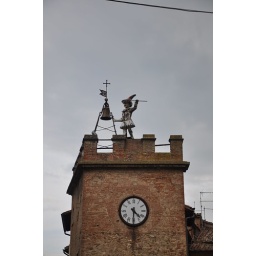
The mechanical bell clapper atop the clock tower in Montepulciano, Italy